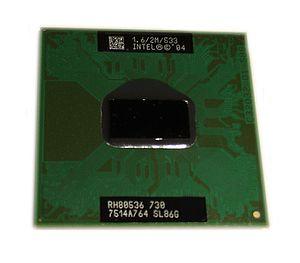
Le processeur Pentium M est un processeur 32 bits de la famille x86 fabriqué par Intel dont l'architecture est dérivée de celle du Pentium III.